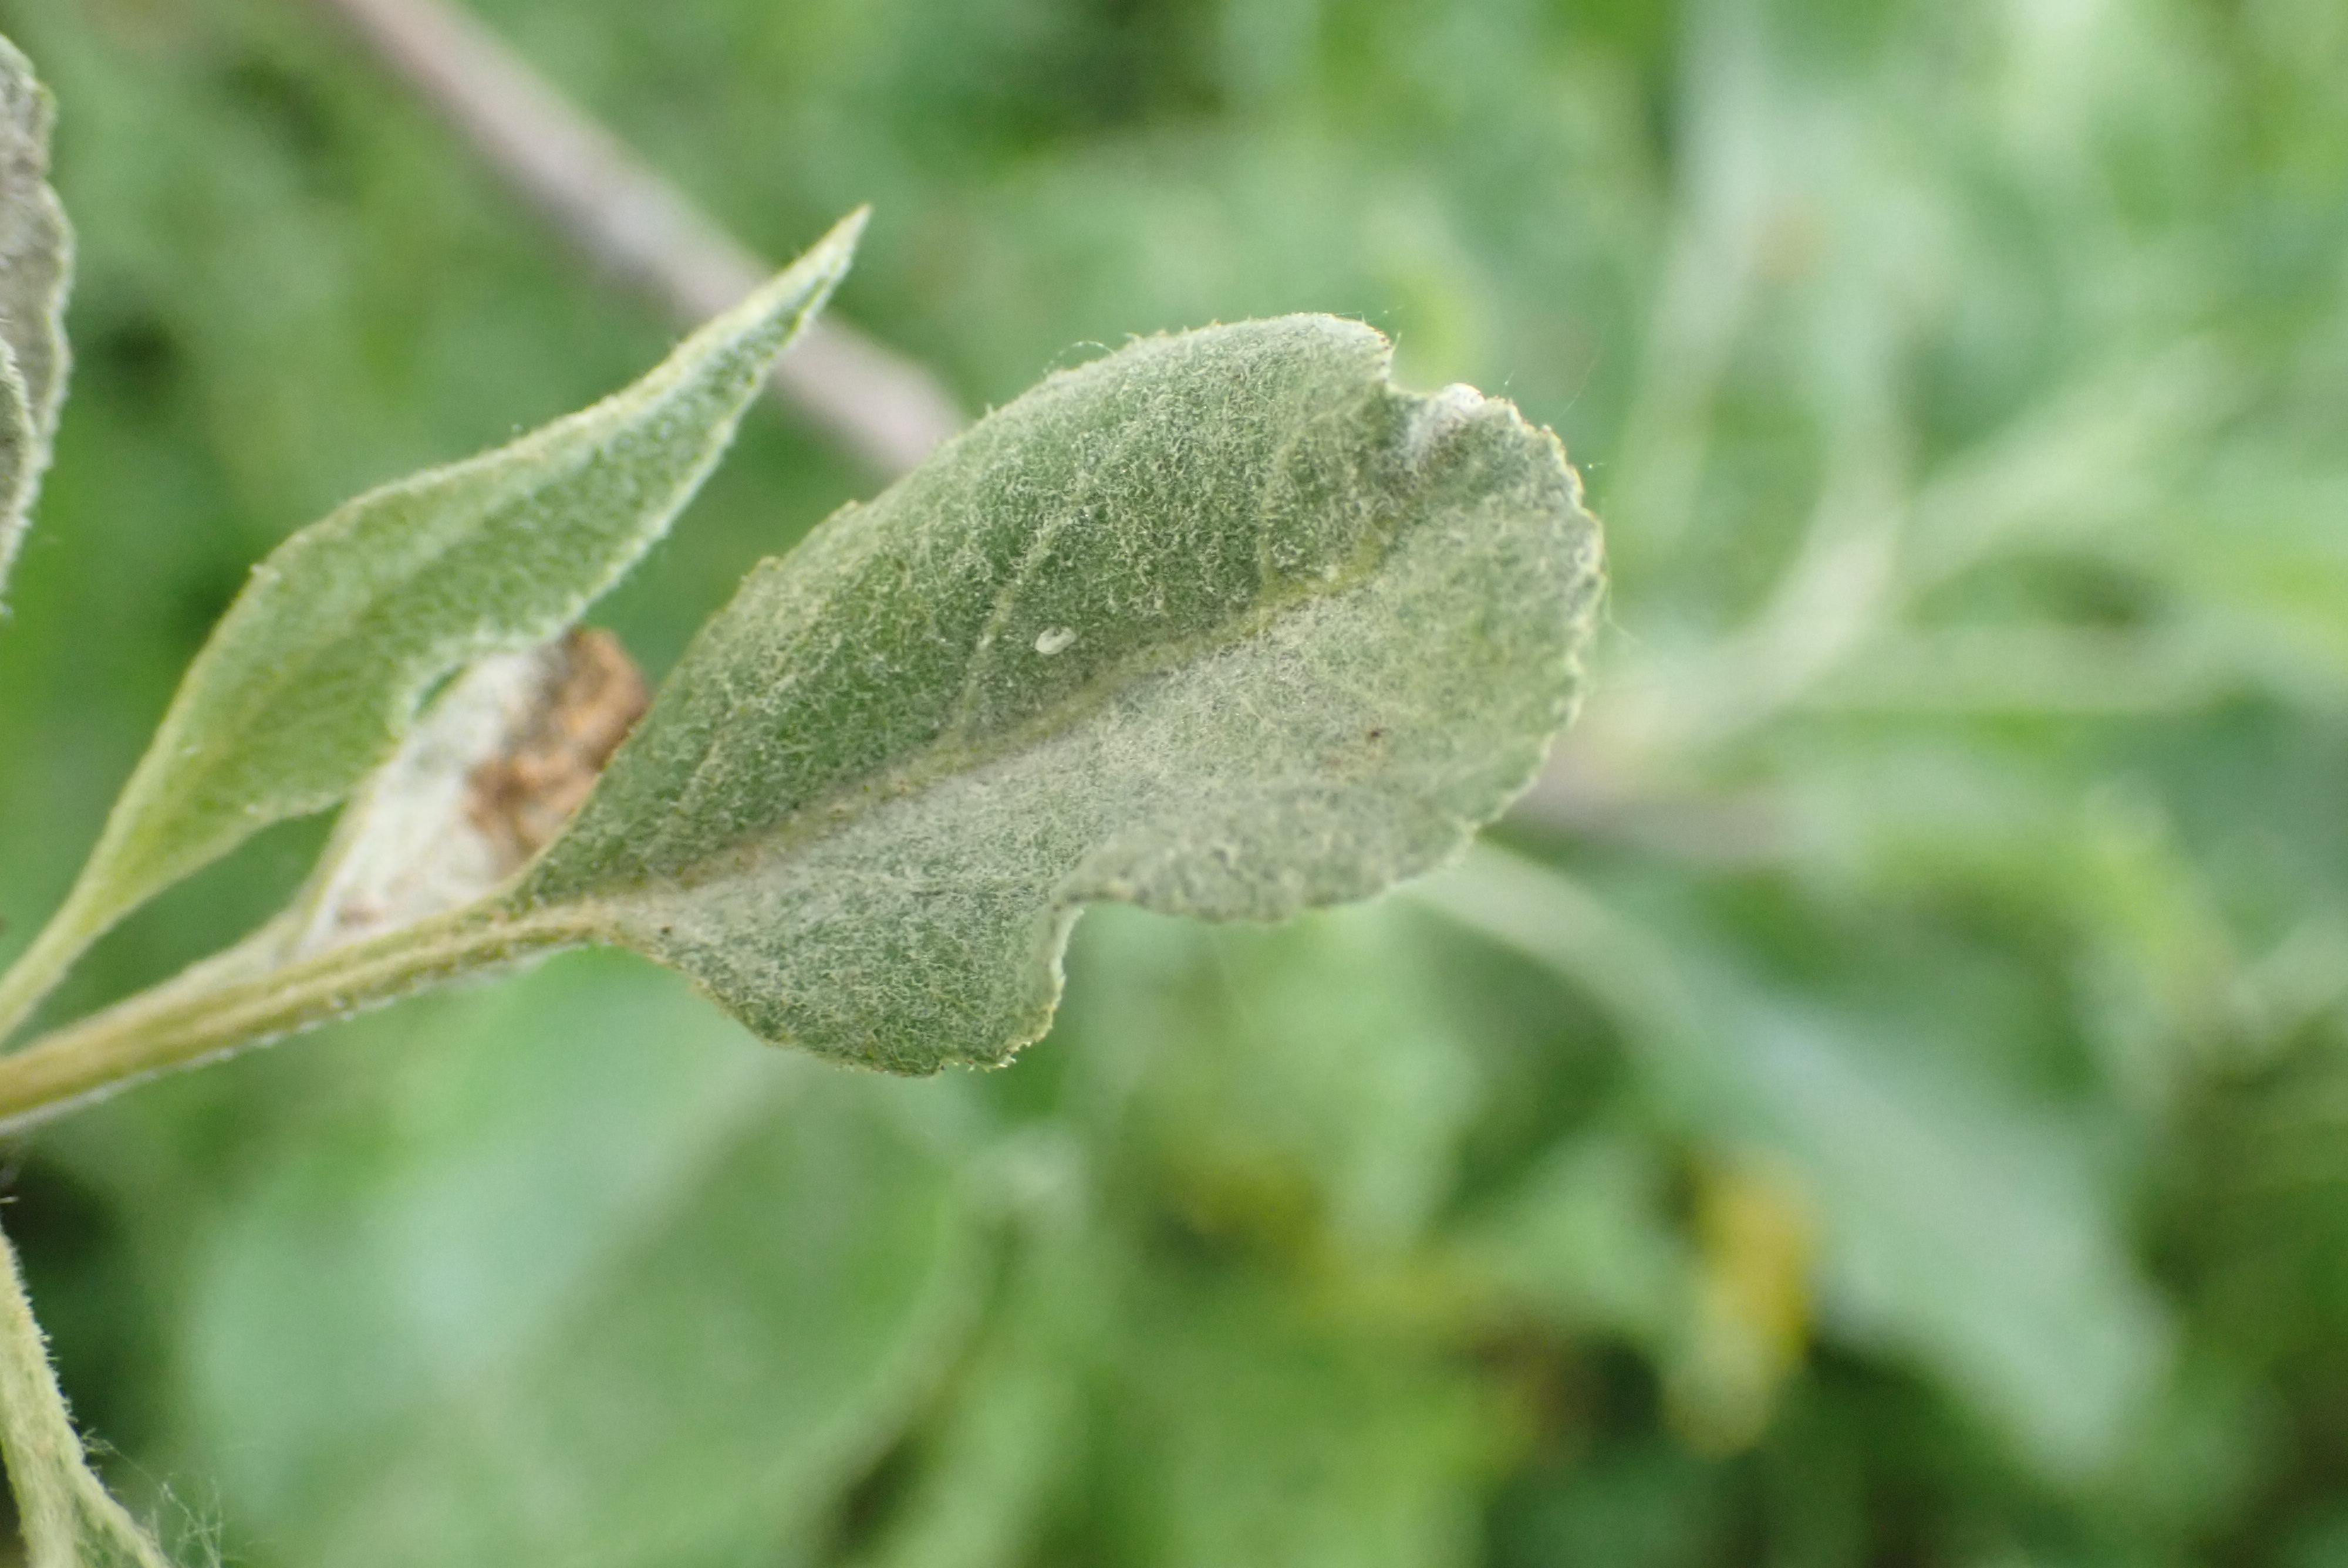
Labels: powdery_mildew